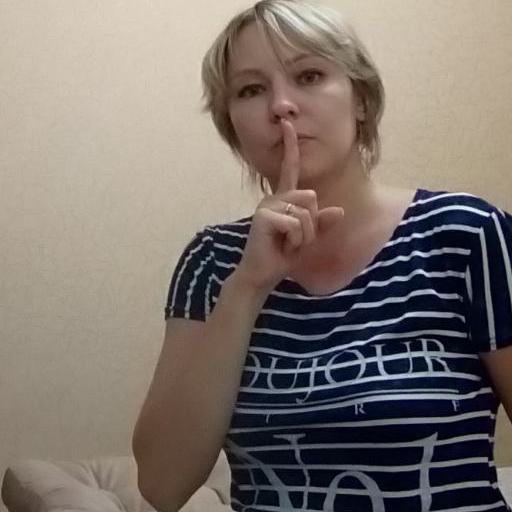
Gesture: mute